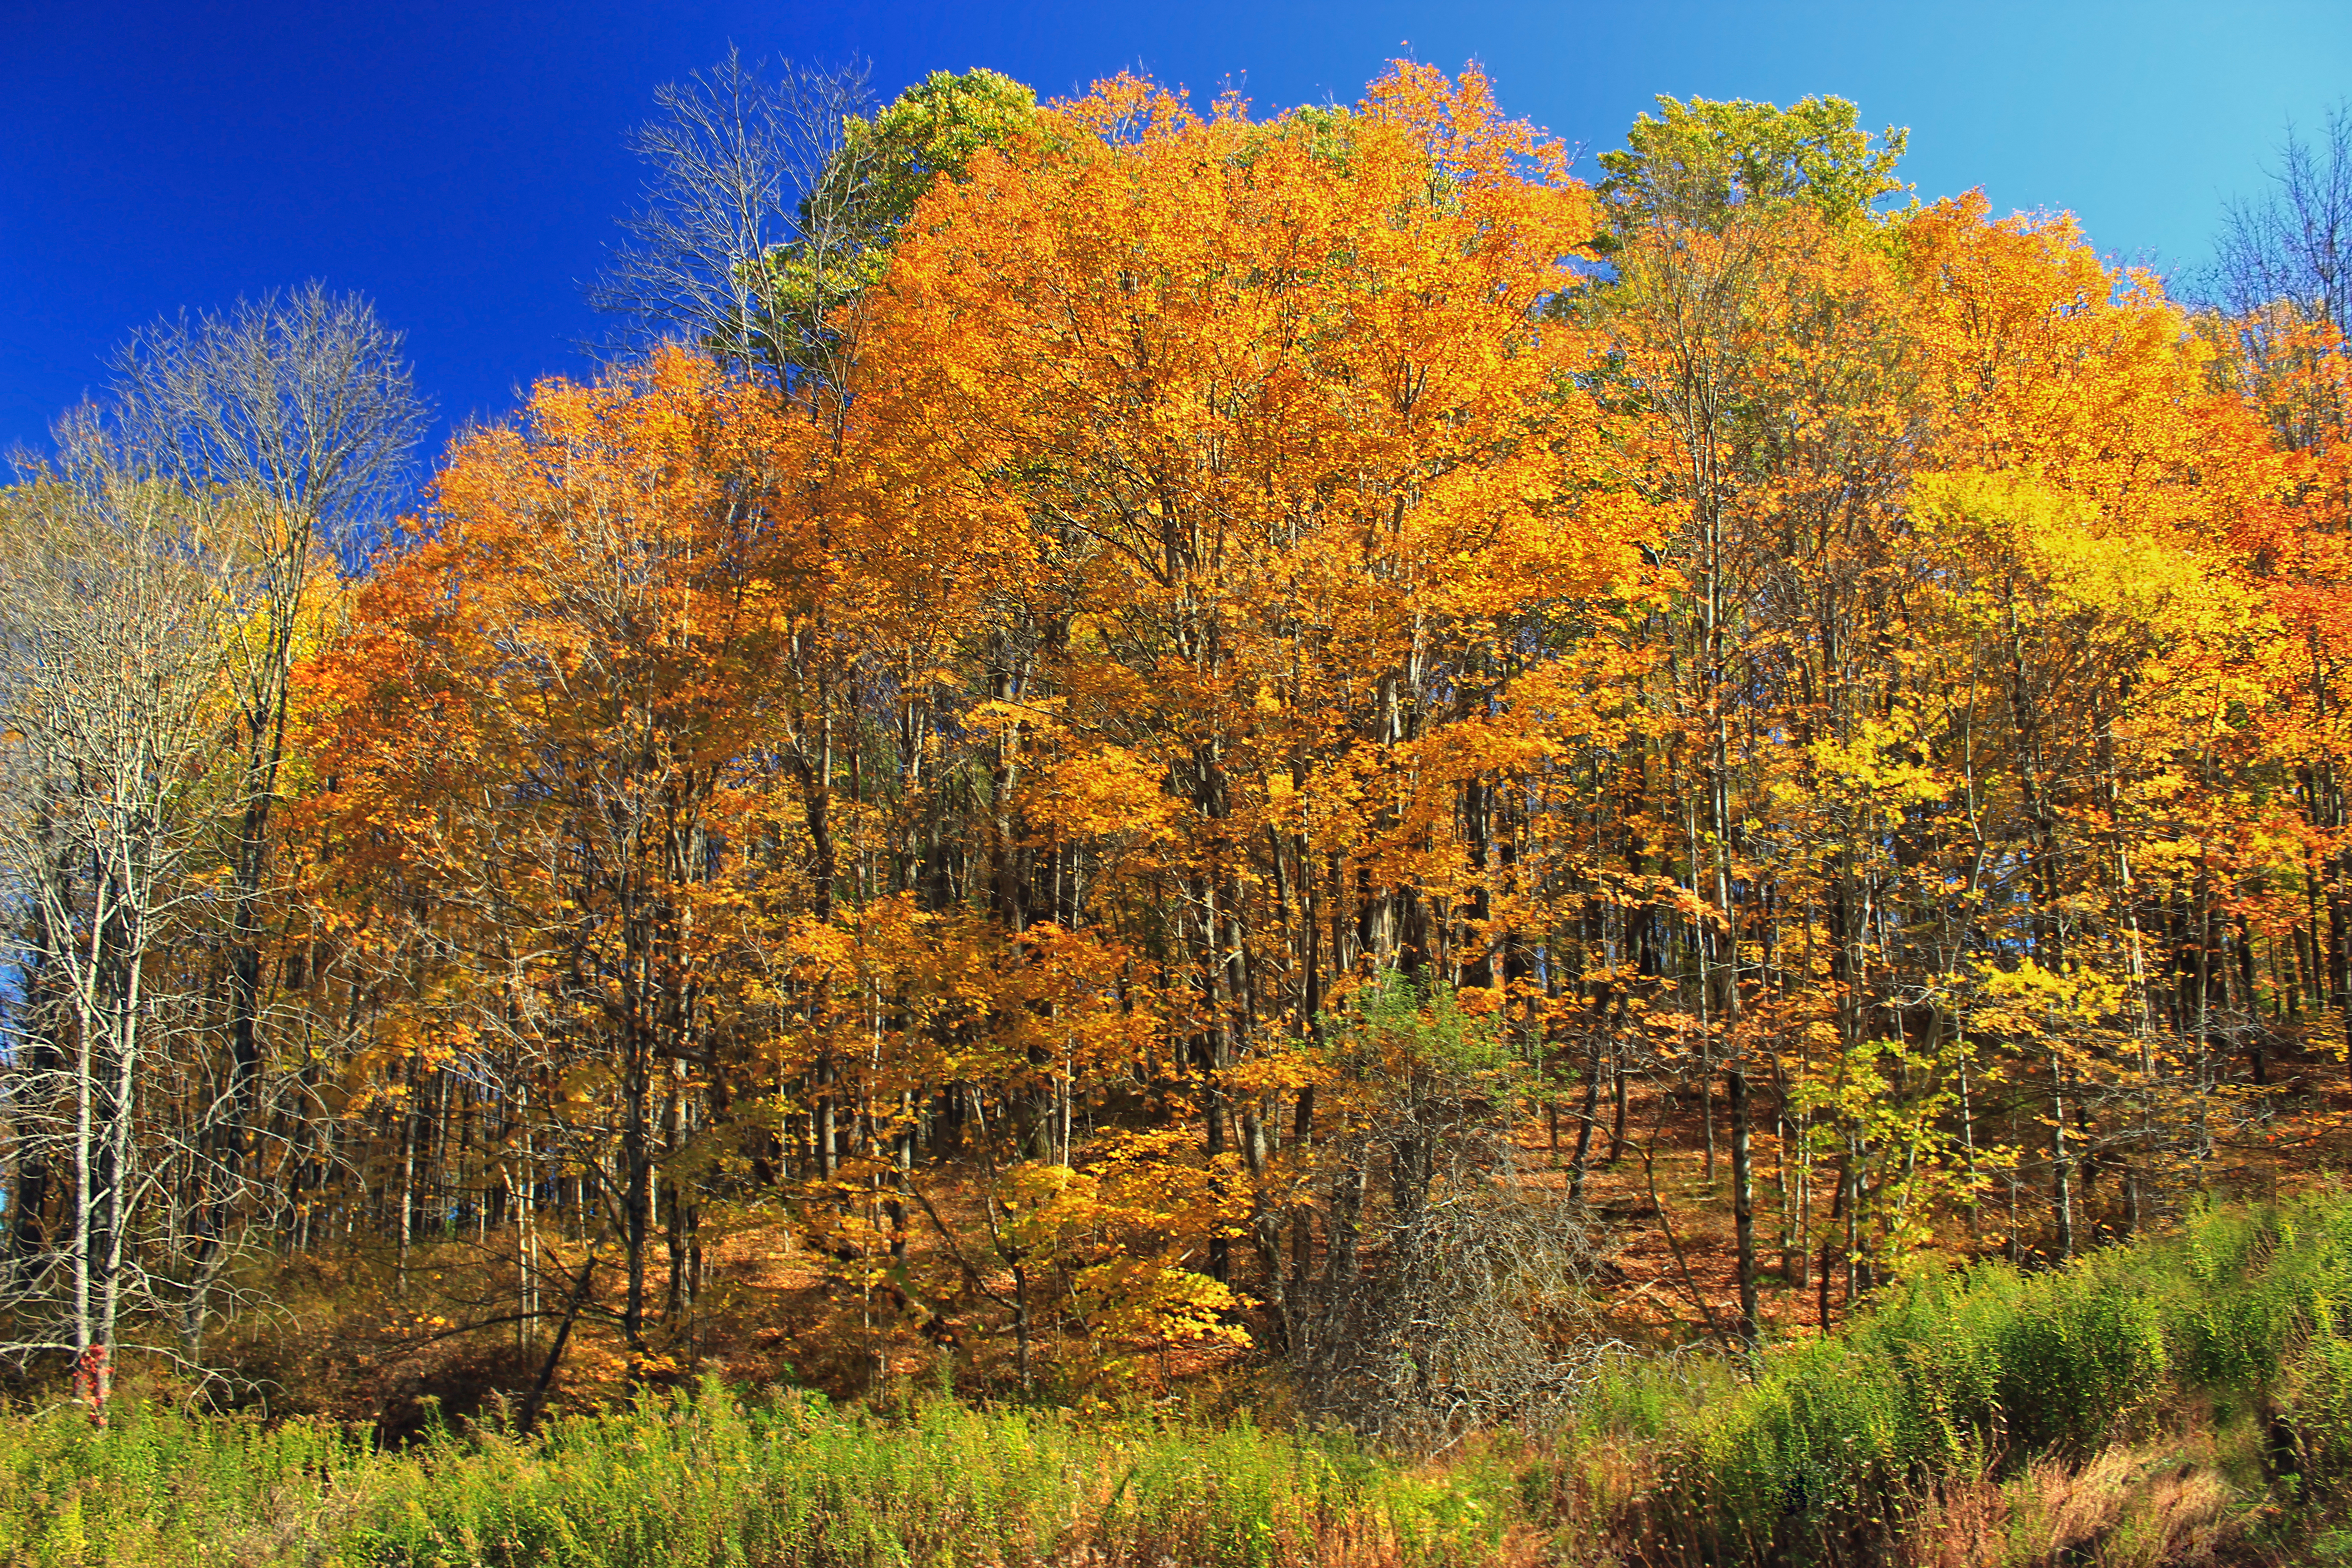
tree, nature, forest, plant, sky, meadow, leaf, foliage, autumn, season, trees, cc0, publicdomain, monroecounty, poconos, deciduous, cloudless, pennsylvania, sgl168, stategameland168, stategamelands168, grove, woodland, larch, ecosystem, biome, woody plant, temperate broadleaf and mixed forest, temperate coniferous forest, land plant